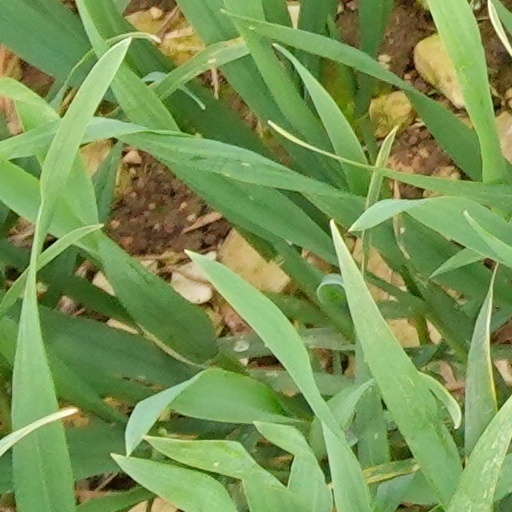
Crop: wheat